Agriculture in Cameroon

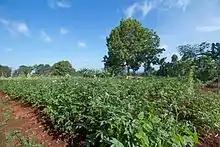
Potato field in Bamboutos

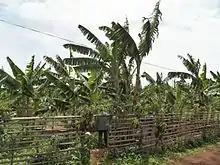
Cooking bananas near Bandjoun

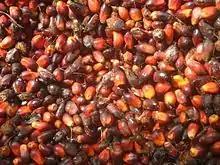
Palm kernels in Tayap

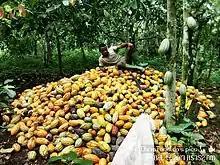

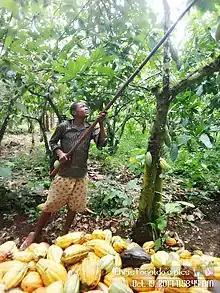
Mr. Ateh Eldeno harvesting cocoa in his farm

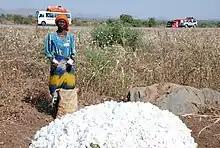
Cotton harvesting

According to a document jointly published in 2007 by the Ministry of Agriculture and Rural Development (MINADER), and that of Fishery, Livestock and Animal Husbandry (MINEPIA); in recent years, food production did not follow the rapid demographic increase, especially in the urban areas. According to these ministries, food security has to be assured by an increase in the production of food stuff and other crops which could substitute importations. To meet these needs, these ministries have as an objective for a sector's development strategy, set a target in 2015 to train 30.000 farmers per year. MINADER has 35 centres for agricultural training (24 are rural training centres and 11 are centres for the training of young farmers). Furthermore, these two ministries are actually offering training in the rural development sector like extension agents, agricultural advisers and professional farmer groupings (farmers’ organisations).